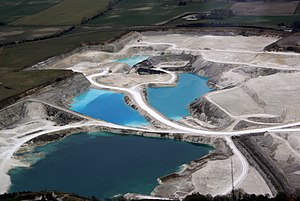
Faxe Kalkbrud
Faxe Kalkbrud
Fakse Kalkbrud
Faxe Kalkbrud er et kalkbrud i udkanten af Faxe. Brydningen startede i begyndelsen af 1200-tallet. I 1600-tallet suppleredes med kalkbrænding. Kalkbruddet er cirka 150 hektar stort og 45 meter dybt. Det ligger side om side med Faxe by, der ligger vest for kalkbruddet.